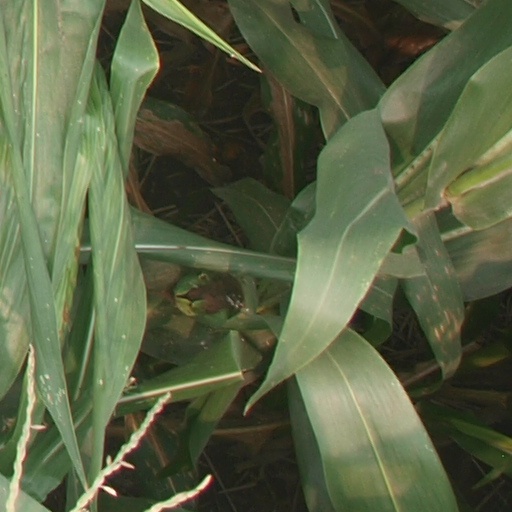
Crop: maize; corn